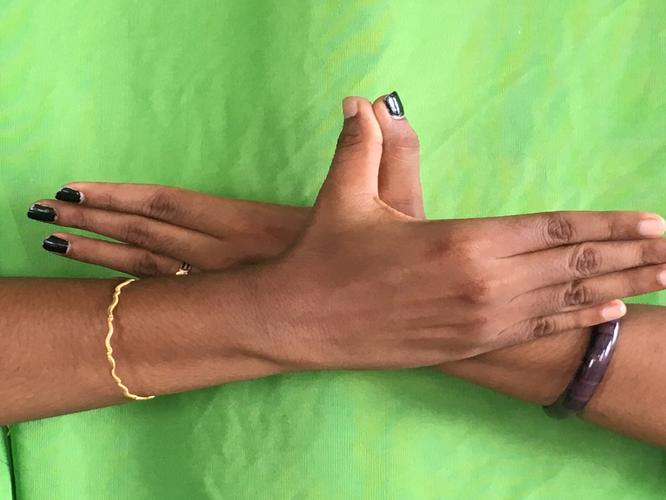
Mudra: Garuda
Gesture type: double_hand